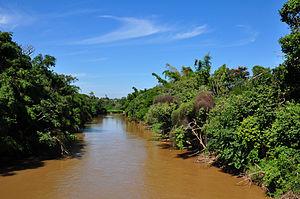
Le Rio Atibaia est un cours d'eau de l'État de São Paulo dans le sud-est du Brésil.